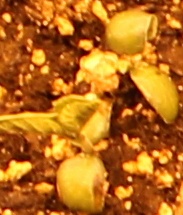
Label: Soybean